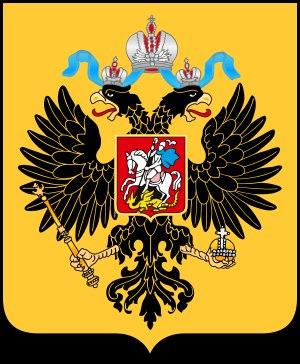
Liste des chefs du Gouvernement de l'Empire russe de 1802 à 1917.